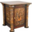
Label: table